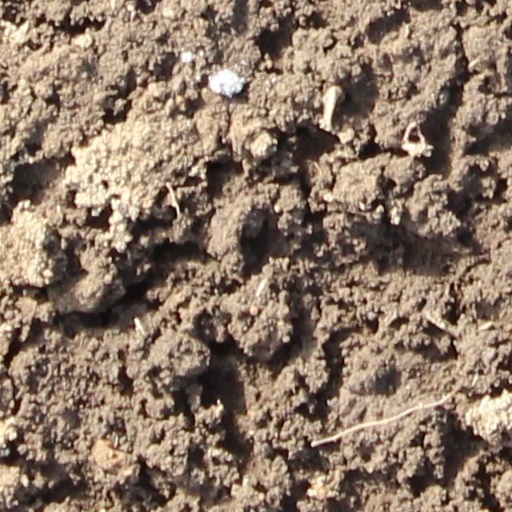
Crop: wheat